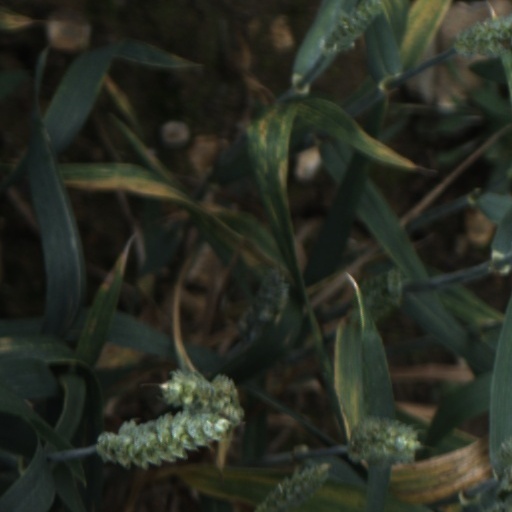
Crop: wheat